Trams in Bremen

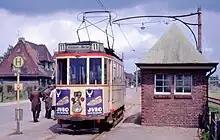
Line 11, closed 1970.

Bremen, like other cities in the world, had lines close in the 1950s and 1960s due to increased use of automobiles. On the following lines, service was abandoned: